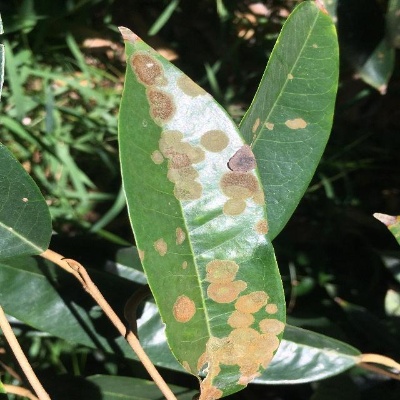
Label: Leaf_Algal